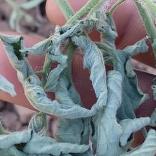
Crop: Tomato
Condition: bacterial-floundering-d